Johnston-Muff House

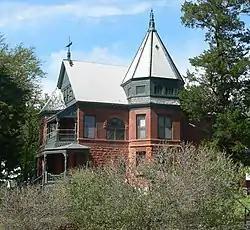
The house in 2013

The Johnston-Muff House, also known as the Charles Algermissen House, is a historic house in Crete, Nebraska. It was built in 1885 for John R. Johnston, an immigrant from Canada and homesteader who "built several commercial buildings for rental purposes" in Crete. In 1892, it was acquired by Catherine Hier Muff, an immigrant from Prussia and recent widow of John Muff, an immigrant from Switzerland. The house was designed in the Queen Anne architectural style. It has been listed on the National Register of Historic Places since September 19, 1977.